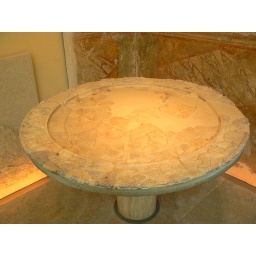
Marble table with relief animals chasing one another separated by four busts and trees, Thiera 4th century